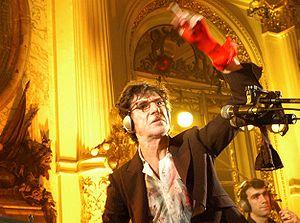
Carlos Alberto García Moreno, plus connu sous le nom de Charly García, né le 23 octobre 1951 à Buenos Aires, est un chanteur, compositeur et musicien rock argentin. Son œuvre innovante est considérée comme l'une des principales références de la musique argentine.